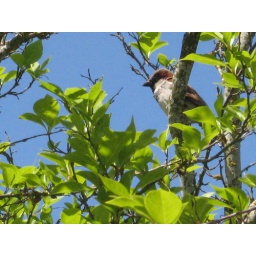
A bird in the tree at Batdorf roasting plant.